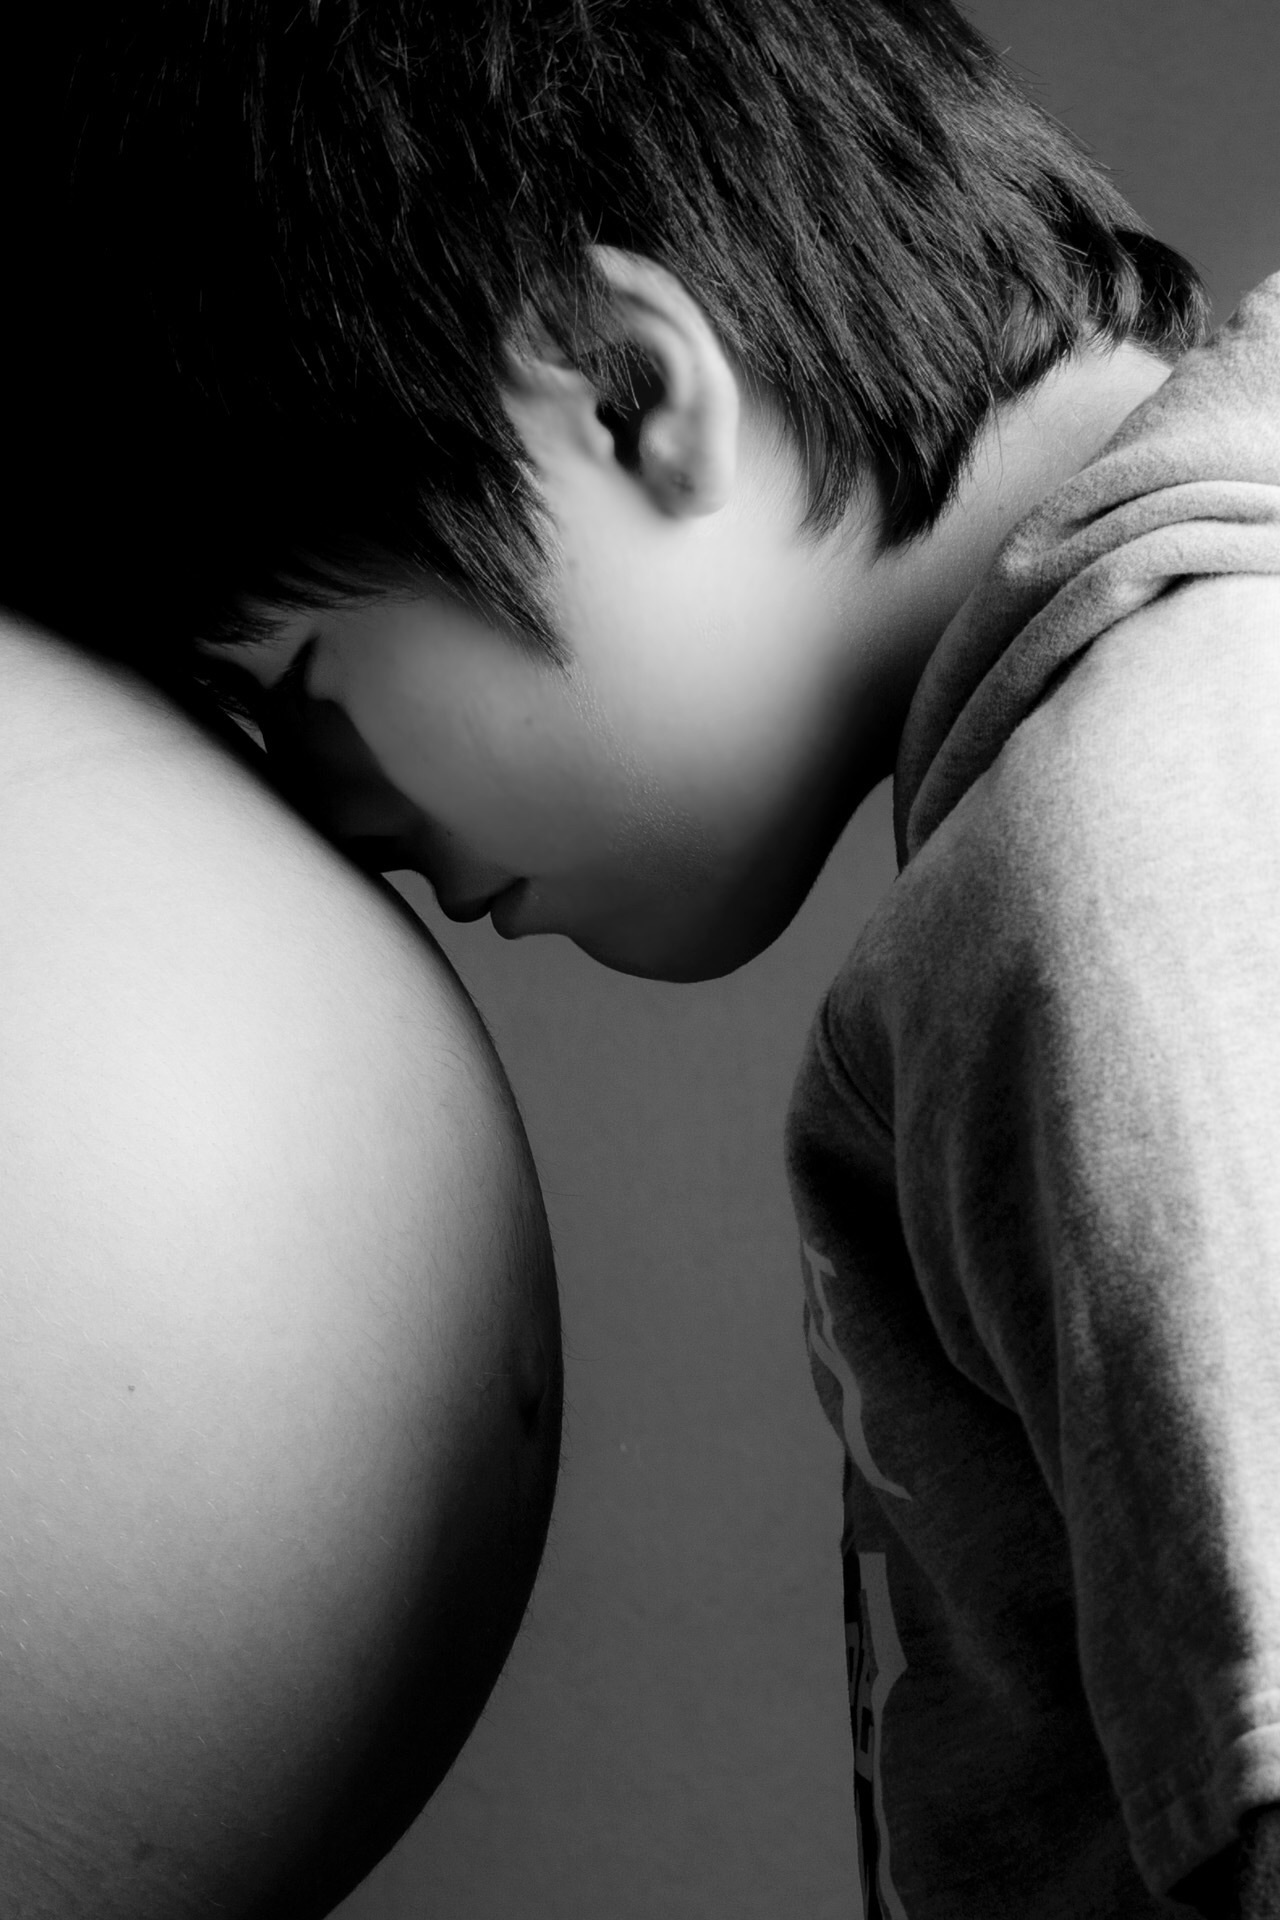
hand, man, person, black and white, woman, white, photography, love, carefree, portrait, young, human, black, monochrome, mouth, chest, close up, human body, face, nose, eye, head, pregnant, joy, organ, emotion, afraid, interaction, little boy, sense, monochrome photography, portrait photography, happy love